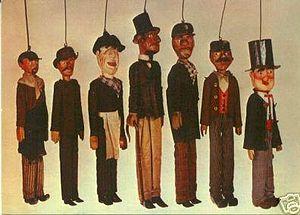
photo d'anciens Tchantchès conservé au musée de la vie Wallone à liège
Tchantchès, parfois écrit Tchantchèt, est un personnage issu du folklore liégeois représenté par une marionnette.